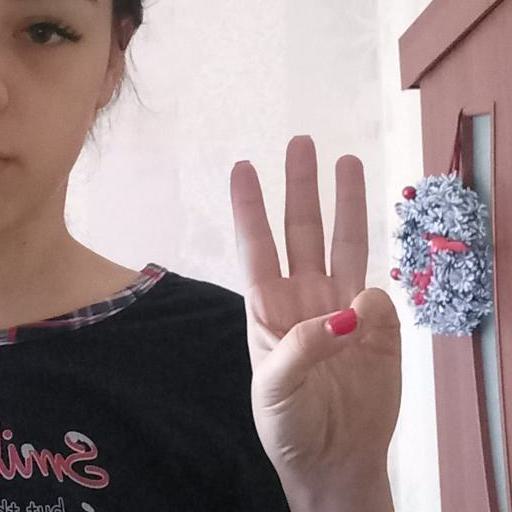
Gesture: three